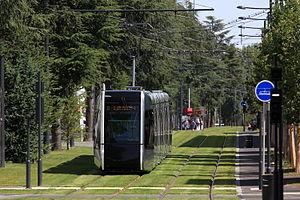
Le quartier Europe, Europe-Chateaubriand ou encore Beffroi-Europe est un quartier français de la ville de Tours. Situé sur la partie nord de la commune, il compte près de 10 400 habitants en 2012. C'est un quartier composé de grands ensembles et de zones pavillonnaires, construit entre 1966 et 1972 dans un contexte où la ville de Tours cherche des terrains pour construire davantage de logements, vue la très forte demande dans le contexte des Trente Glorieuses. Après avoir largement développé le centre et le sud de la ville, la municipalité peut se tourner vers le nord grâce à la fusion avec la commune de Saint-Symphorien en 1964.
Le tramway de Tours fait référence aux réseaux de tramway de l'agglomération de Tours, en Indre-et-Loire, dans la région française Centre-Val de Loire, en place à différentes époques :